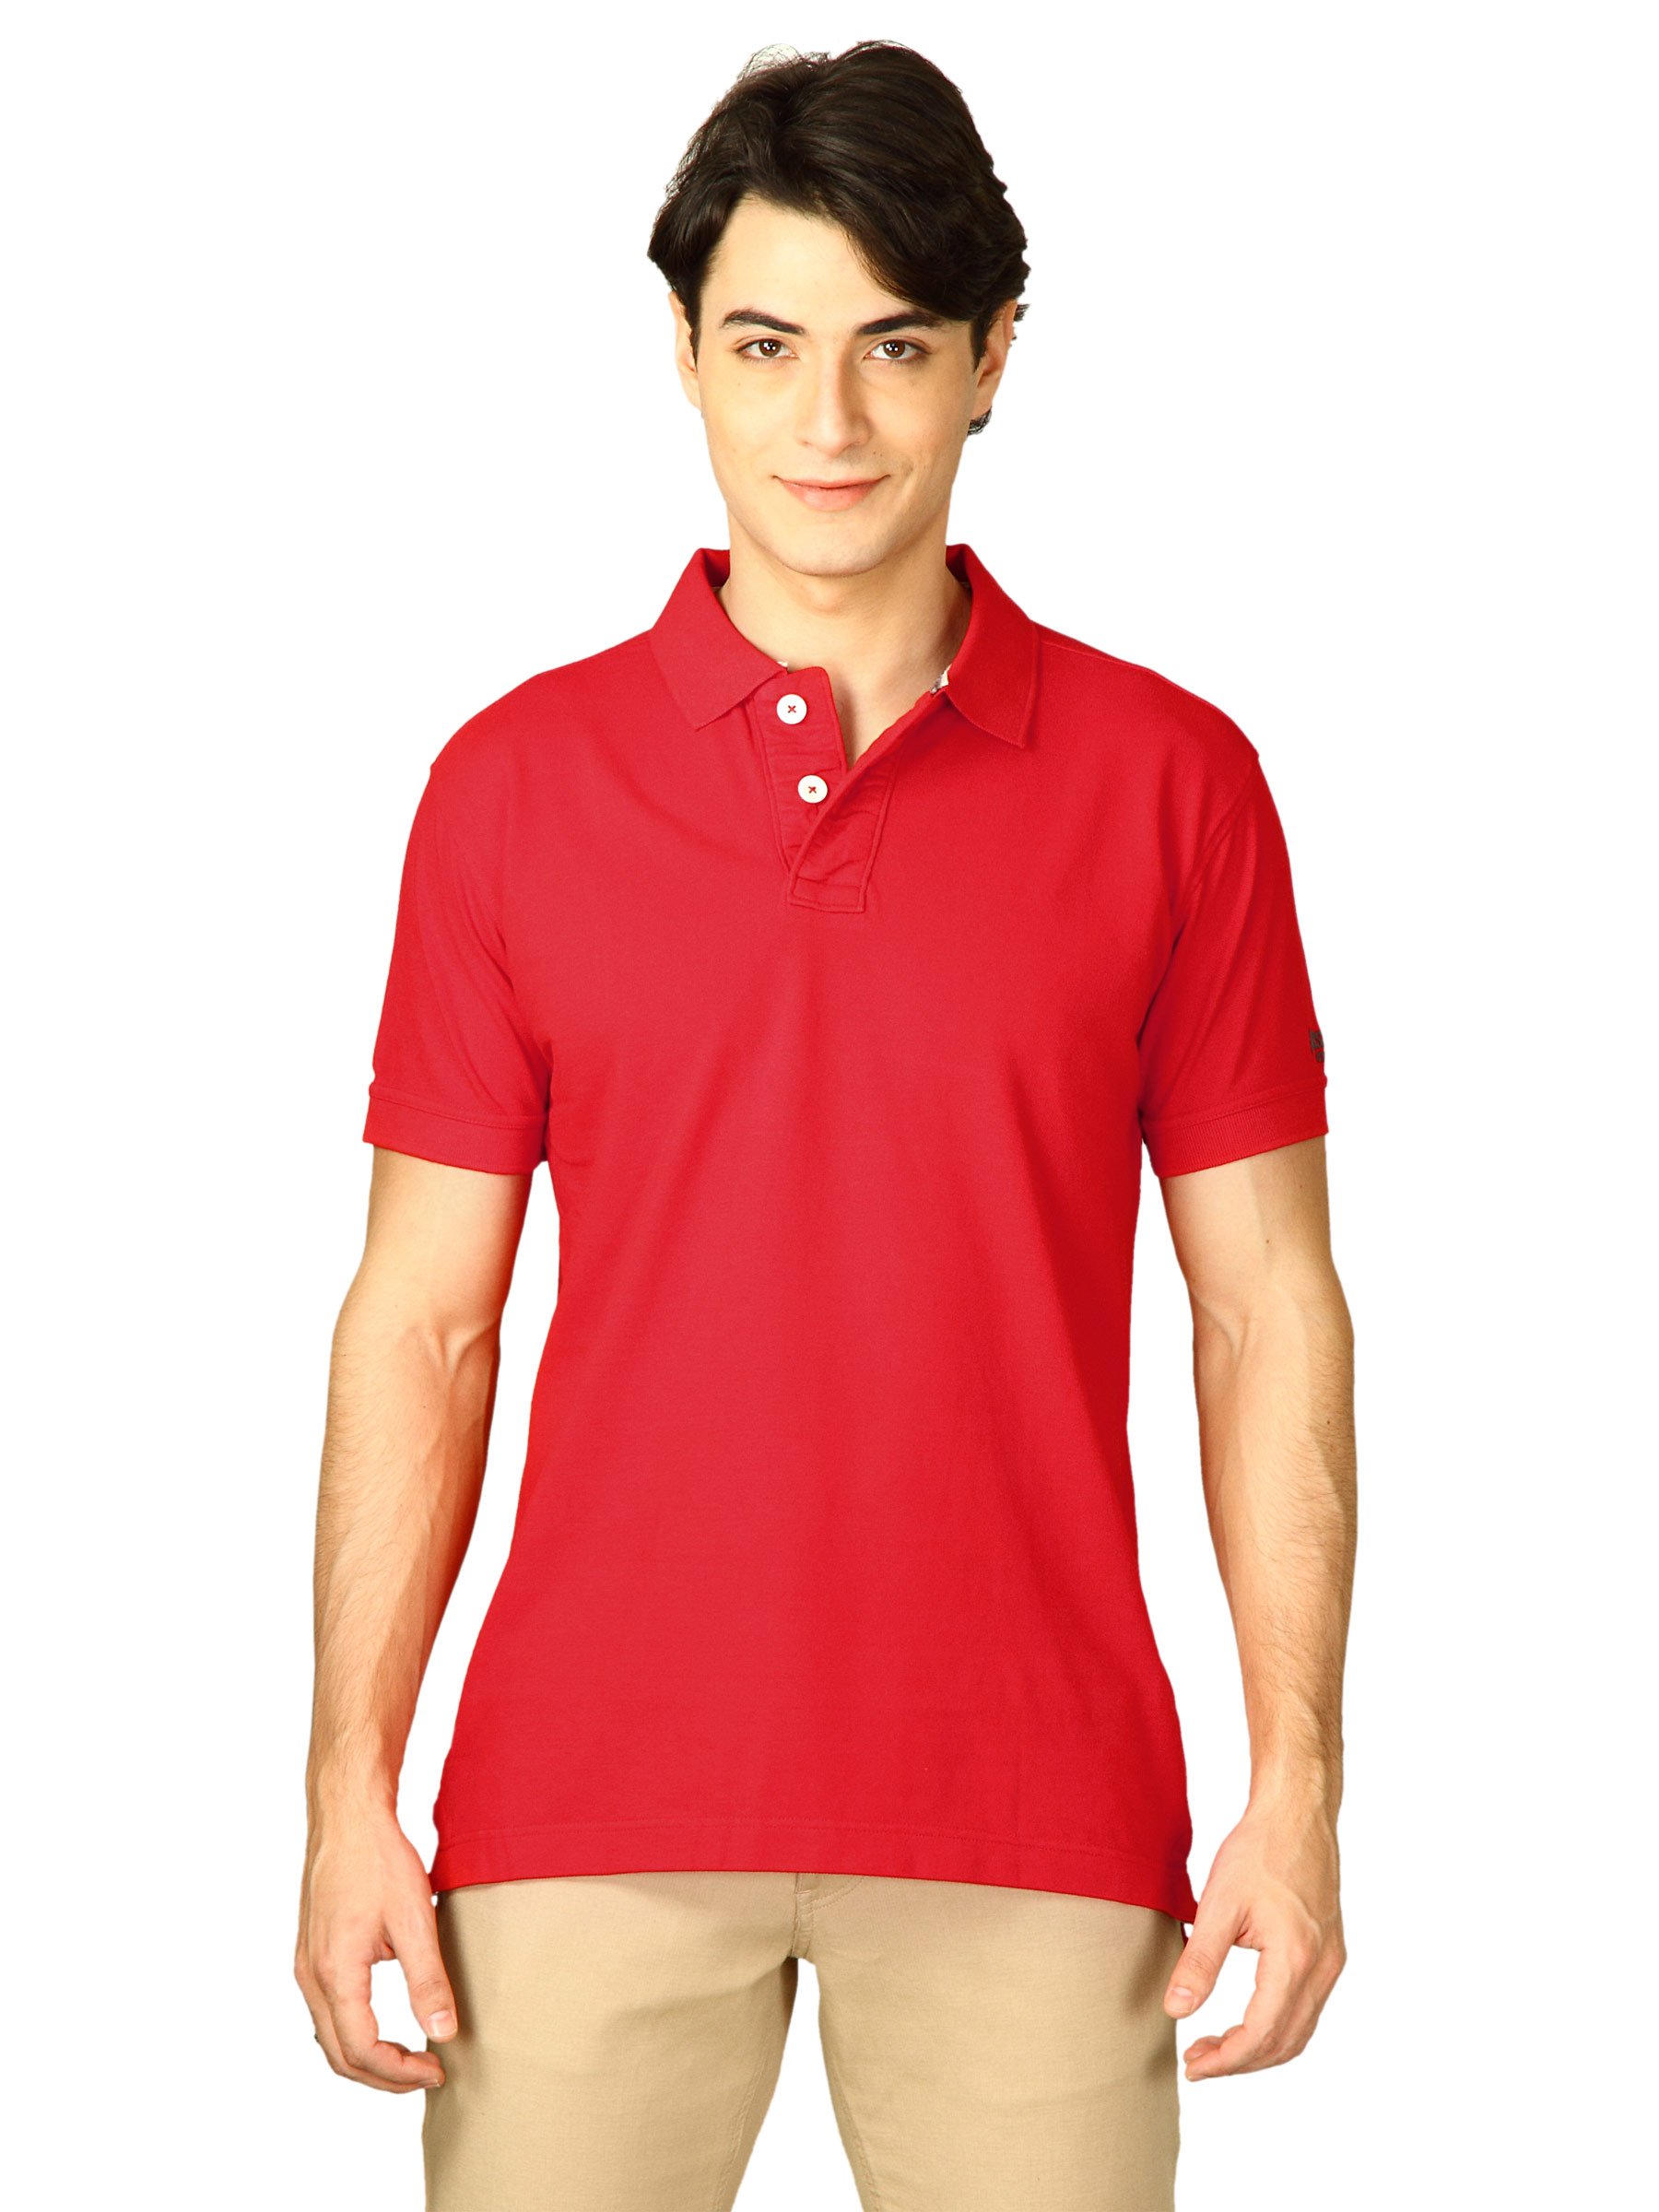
Basics Men Plain Red Polo Tshirts
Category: Apparel / Topwear / Tshirts
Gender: Men
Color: Red
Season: Fall 2011
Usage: Casual